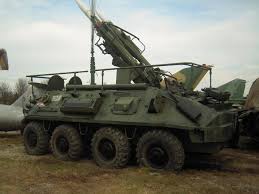
Label: BTR